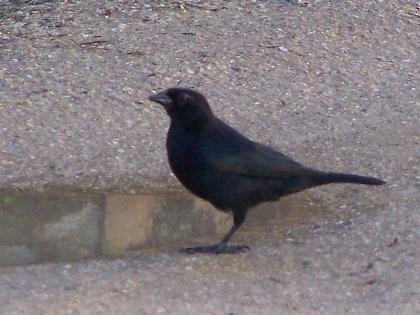
A photo of a shiny cowbird